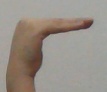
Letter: haa